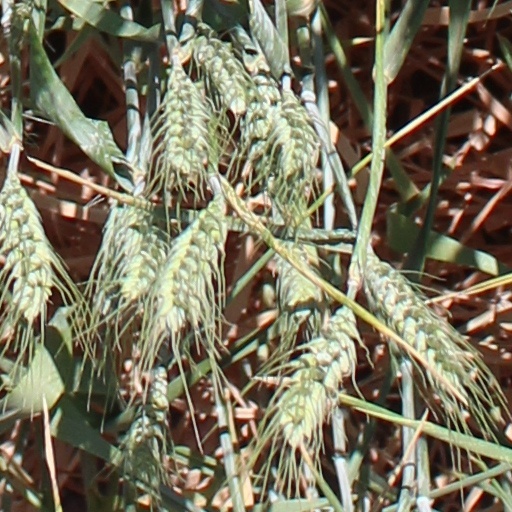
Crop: wheat